Off the Wall Productions

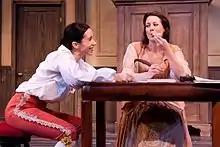
Or - Robin Abramson - Erika Cuenca

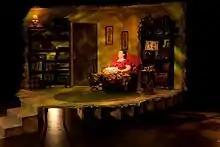
Well - Virginia Wall Gruenert

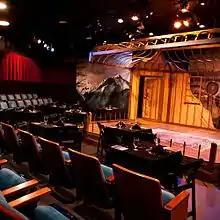
Carnegie Stage theater inside

Established in 2007 in Washington under managing director Hans H Gruenert, the theatre started out producing established plays and musicals as well as Virginia Wall Gruenert's original plays "Shaken & Stirred", and "Without Ruth". Off the Wall's productions have consistently received positive reviews from local critics, having had its actors and designers recognized in the yearly "Best of" articles in "Observer-Reporter" and "Pittsburgh-Outonline" as well as having had praise from "Pittsburgh City Paper" and "Pittsburgh Post-Gazette".